Arizona State Route 303

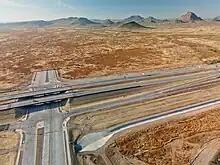
Interchange at 43rd Avenue

In October 2022, construction began to build the interchanges at 51st Avenue and 43rd Avenue. Construction was completed with the opening of these interchanges in August 2023.